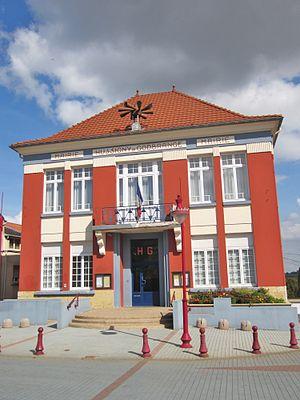
Hussigny-Godbrange est une commune française située dans le département de Meurthe-et-Moselle en région Grand Est.